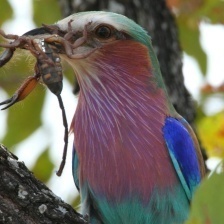
Species: LILAC ROLLER
Scientific name: CORACIAS CAUDATUS